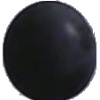
Label: blue_grape